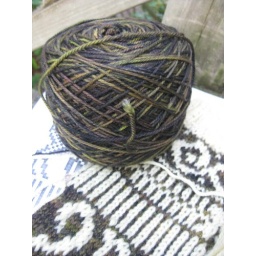
Pattern by Jorid Linvik. Made with Sanguine Gryphon Bugga! in twelve spotted tiger beetle and Dale Falk in Natural.